Sanna
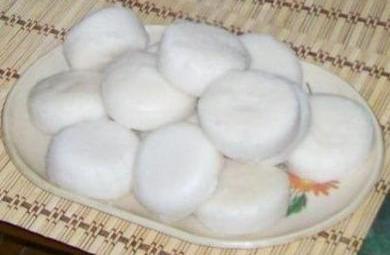
Also known as:
arz - Egyptian Arabic: سانا
bn - Bangla: সান্না
es - Spanish: Sanna
gom - Goan Konkani: सान्नां
id - Indonesian: Sanna
it - Italian: Sanna
jv - Javanese: Sanna
Category: rice (dumpling)
Cuisine: Indian
Associated cuisines: Indian
Area: Konkan, Goa, Damaon, Canara
Countries: India
Region: Southern Asia, , , ,
The dish is a spongy, steamed, and savoury unfilled dumpling originally made of red rice, black lentil and coconut.